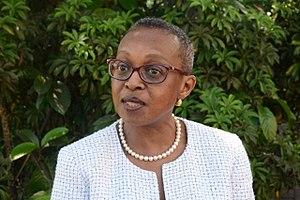
Dr. Rebecca Moeti, Regional directrice régionale de l'OMS pour l'Afrique, en 2017.
Le Dr Matshidiso Rebecca Natalie Moeti est une médecin botswanaise, spécialiste en santé publique et administratrice médicale. Elle est l'actuelle directrice régionale du Bureau régional de l'OMS pour l'Afrique, dont le siège est à Brazzaville, en République du Congo. Elle a été nommée à ce poste le 27 janvier 2015, par le Conseil d'administration de l'Organisation mondiale de la santé, lors de sa 136e session à Genève, Suisse. Elle assume ses fonctions le 1ᵉʳ février 2015, pour un mandat renouvelable de cinq ans. Ceci fait suite à l'approbation des ministres de la santé des 47 pays membres de la Région Afrique, lors de leur réunion à Cotonou, au Bénin, en novembre 2014. Elle a remplacé le Dr Luis Gomez Sambo de l'Angola, qui a servi comme Directeur de 2005 jusqu'en 2015.